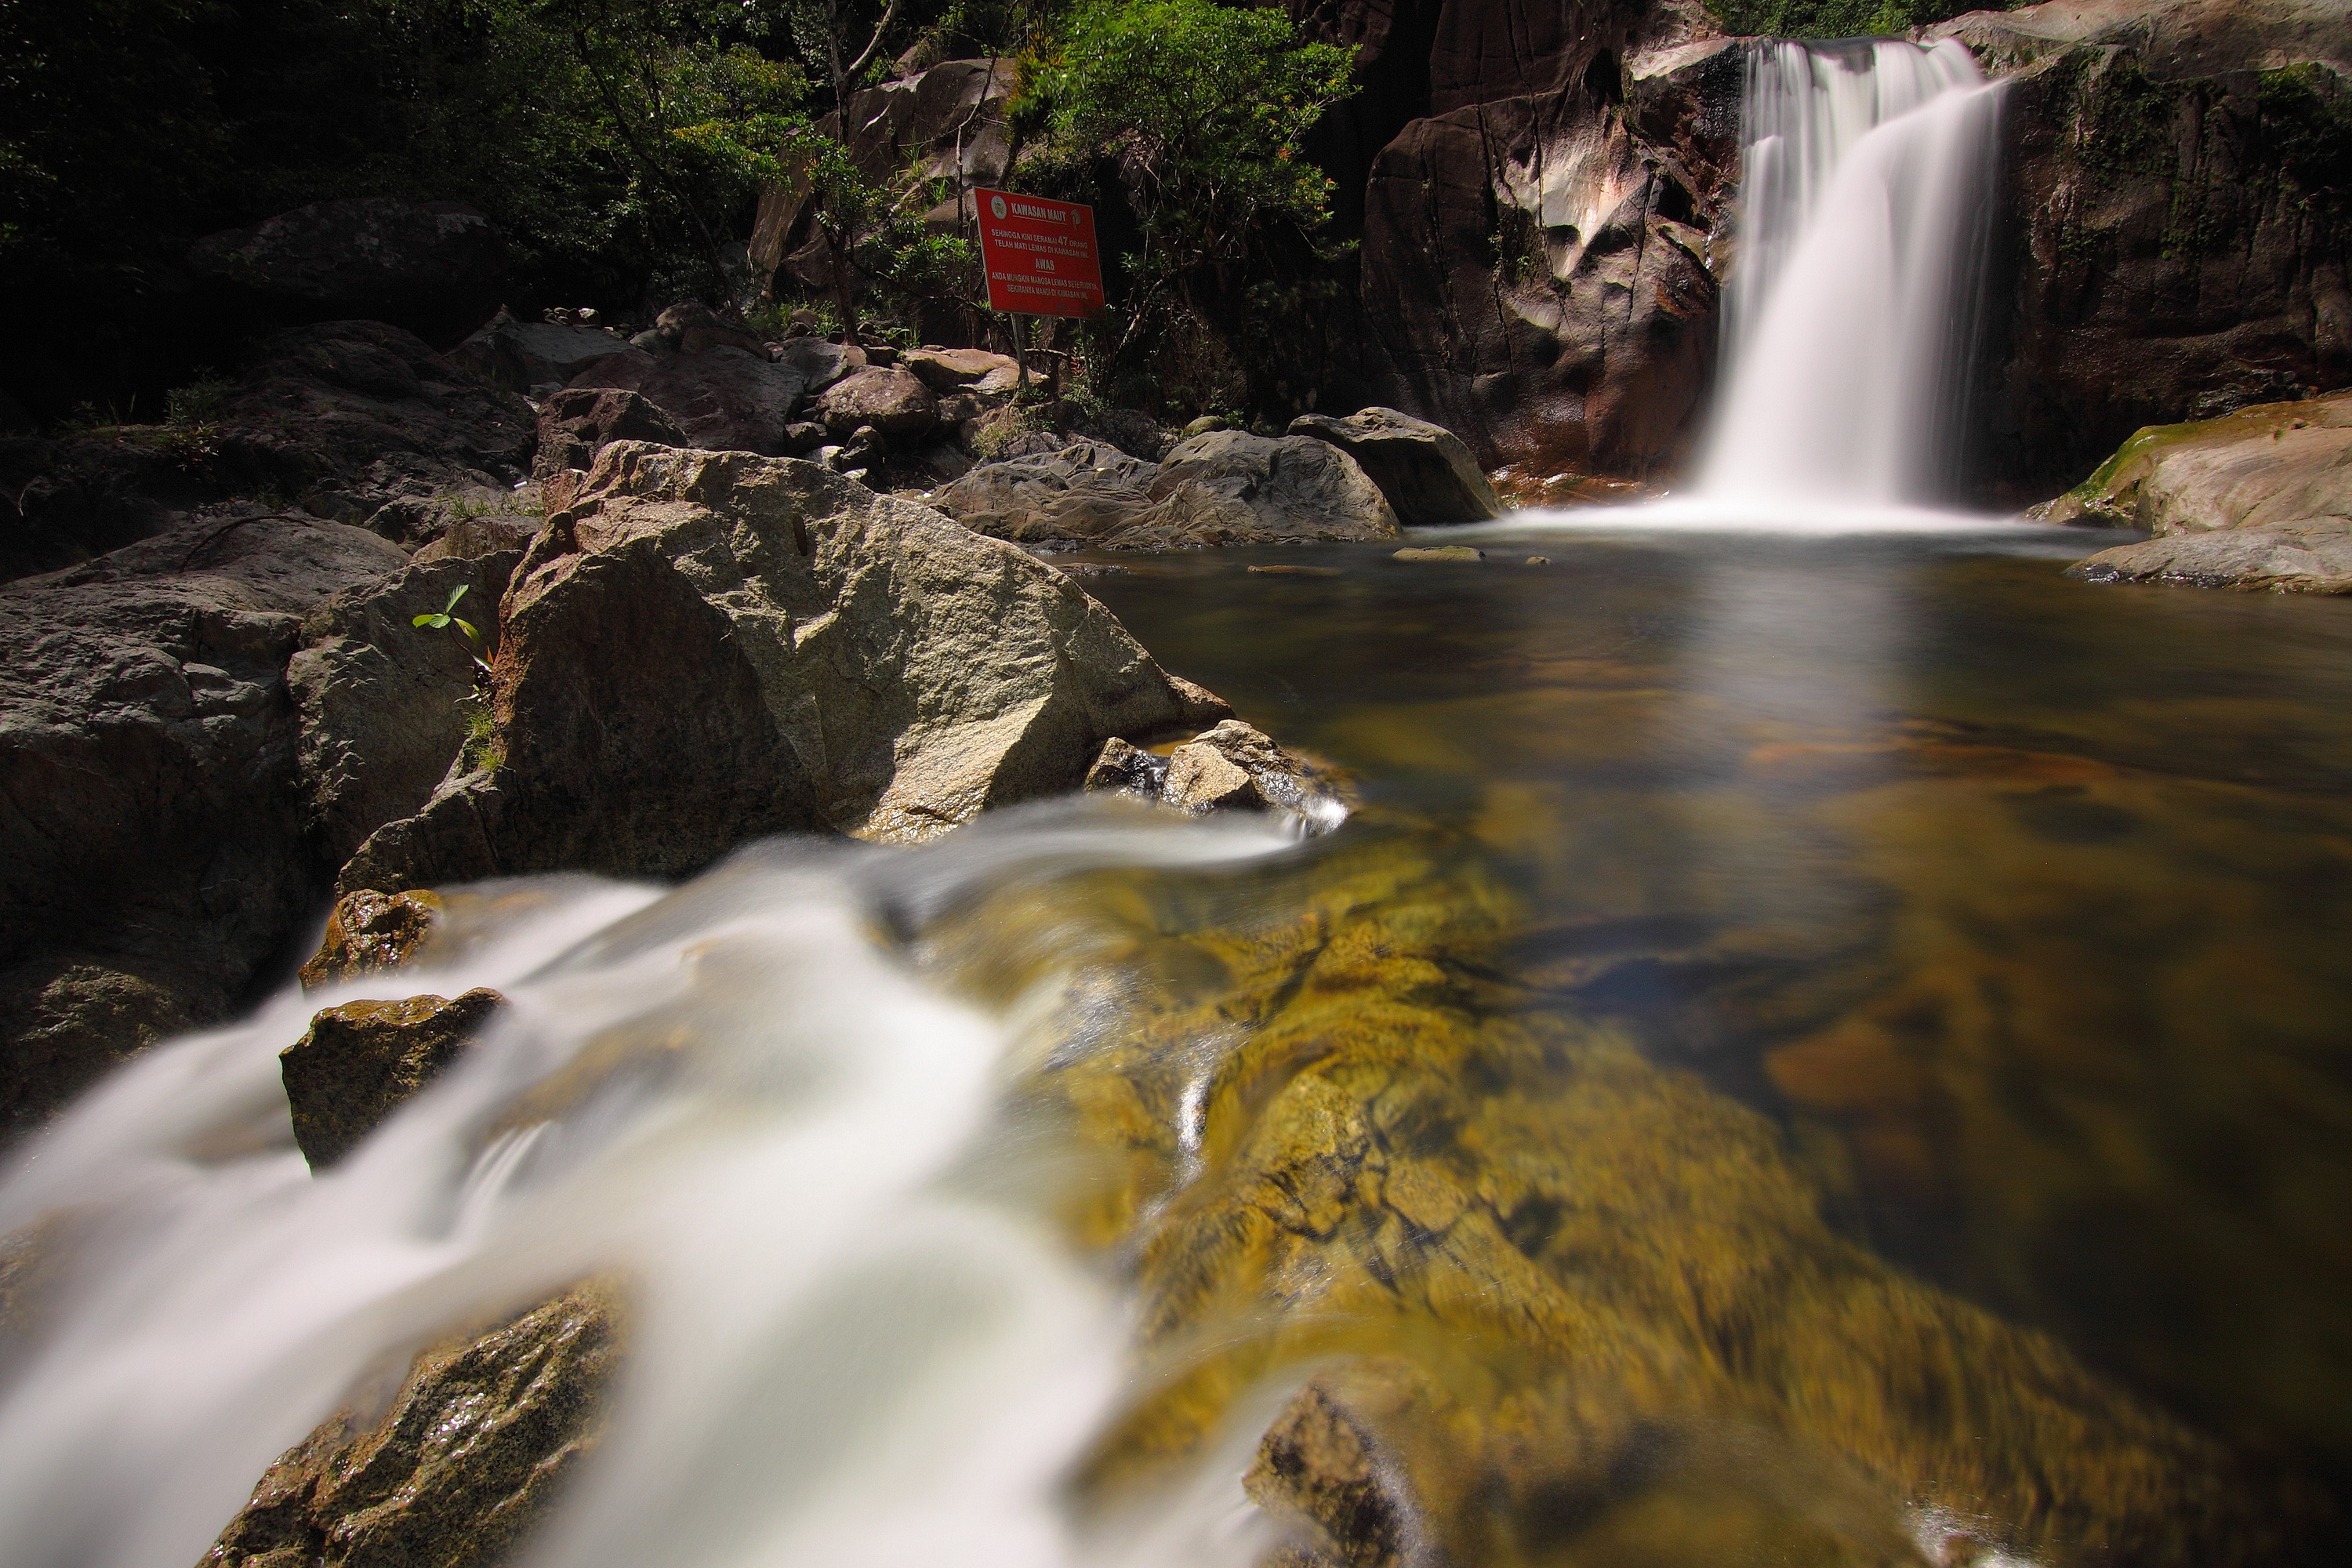
landscape, tree, water, nature, forest, rock, waterfall, creek, wilderness, leaf, flower, river, stream, cascade, reflection, autumn, rapid, body of water, rocks, outdoors, woods, water feature, watercourse